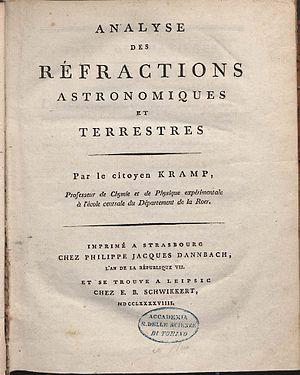
Christian Kramp est un mathématicien alsacien né le 8 juillet 1760 à Strasbourg et mort le 13 mai 1826 dans la même ville.